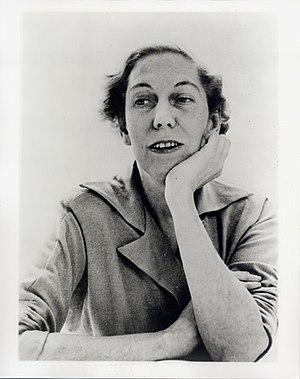
Eudora Alice Welty est une écrivaine et photographe américaine, connue pour sa peinture du Sud américain.